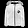
Label: Coat